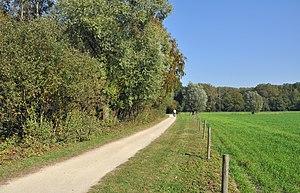
Section désaffectée de la ligne ferroviaire N° 58 (Bruges-Maldegem-Eeklo-Gand), transformée en voie lente sous le nom de Abdijenroute (route des abbayes), entre Steenbrugge et Assebroek (Bruges, Belgique)
La ligne 58, de Y Est Triangle Ledeberg à Eeklo, est une ligne ferroviaire belge du réseau de la Société nationale des chemins de fer belges. Elle est prolongée par le tronçon d'Eeklo à Maldegem qui n'est ouvert qu'à une exploitation touristique. Après Maldegem, cette ligne continuait autrefois jusqu'à Bruges, mais ce tronçon est déferré et en partie transformé en chemin pédestre et cyclable.